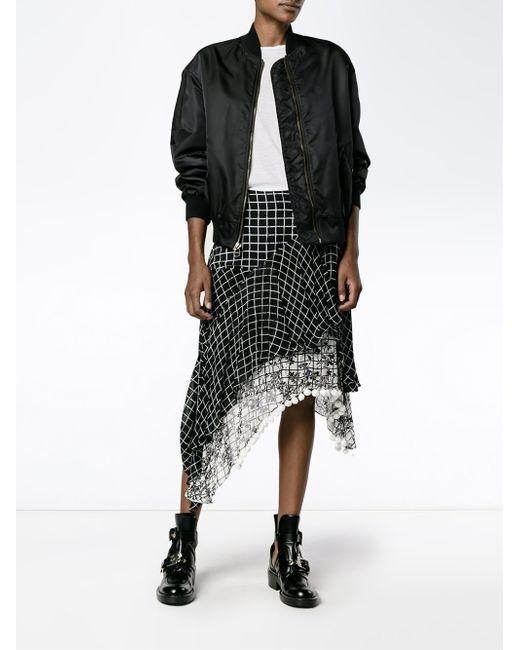
Selbstporträt-Karo-Rock für Damen